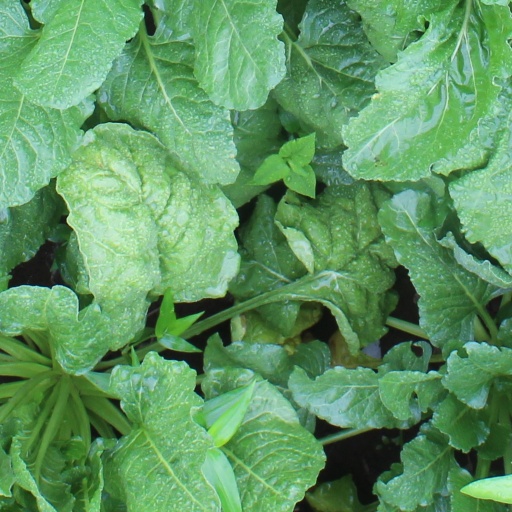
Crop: sugar beet